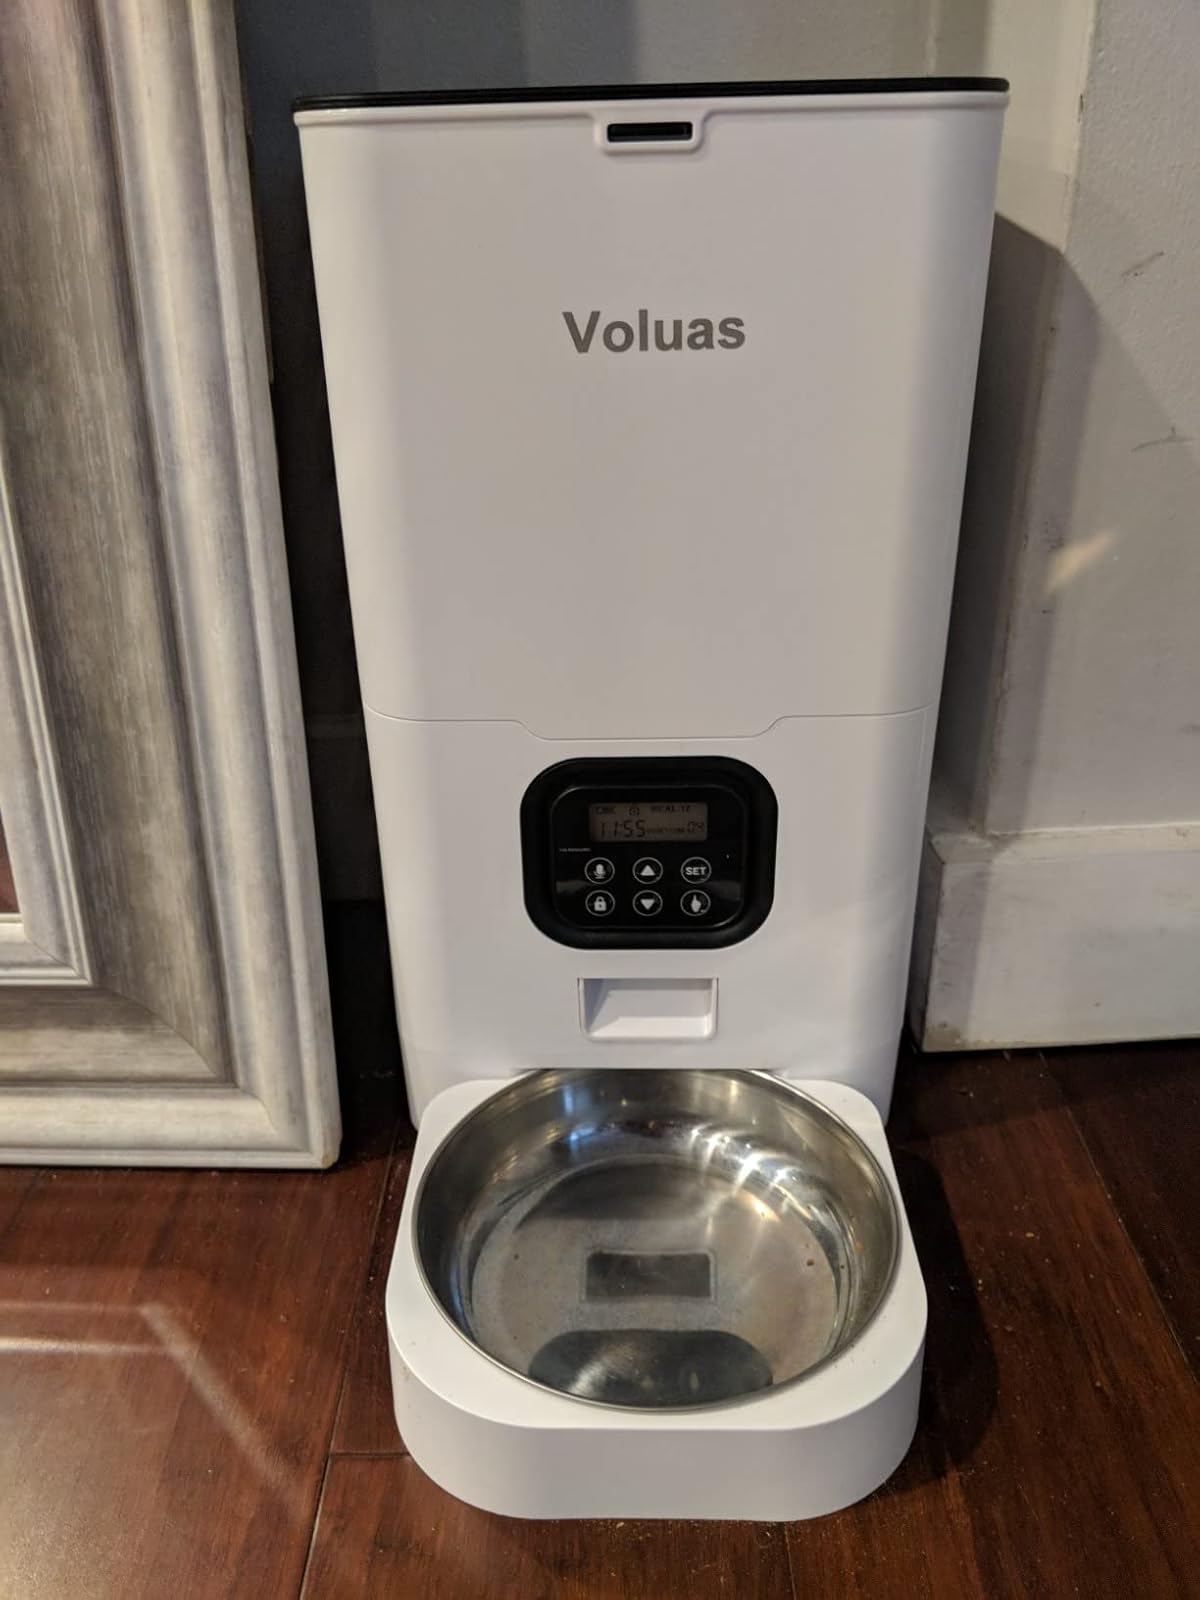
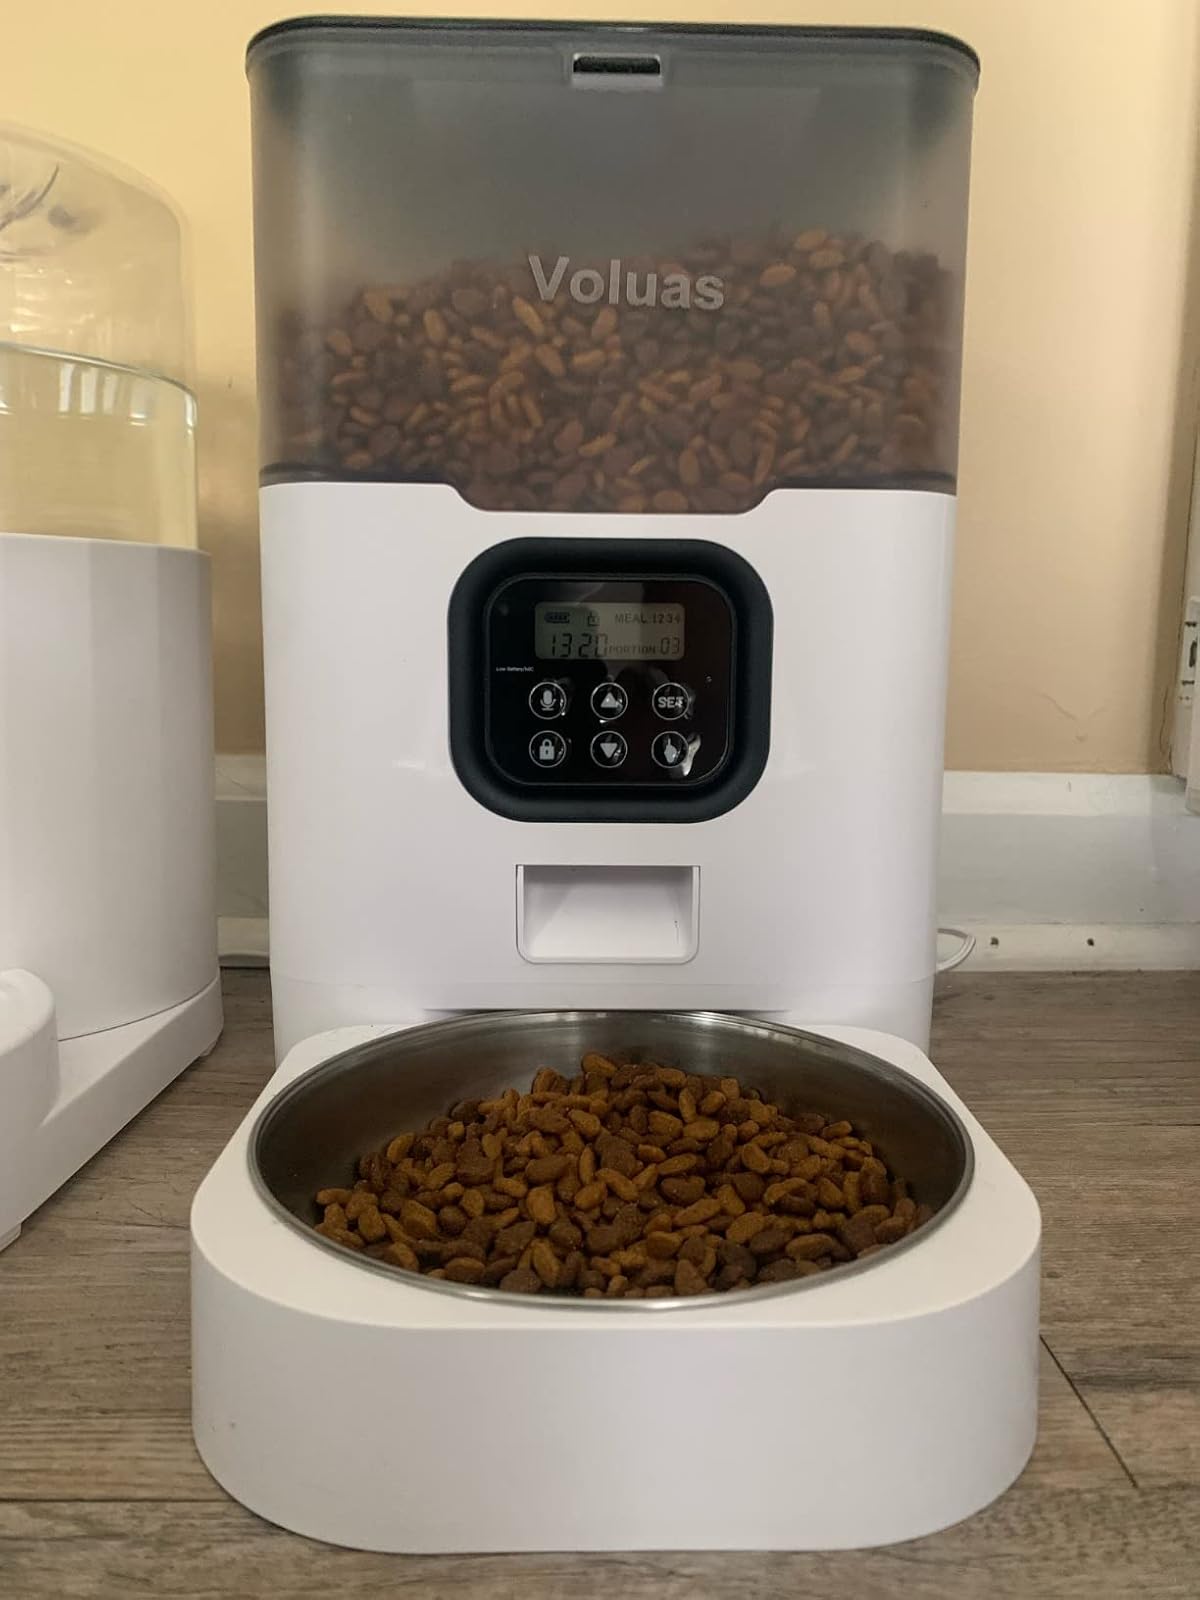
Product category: items_feeder
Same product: no